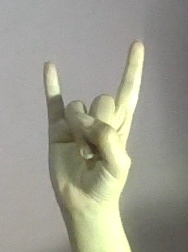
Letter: la